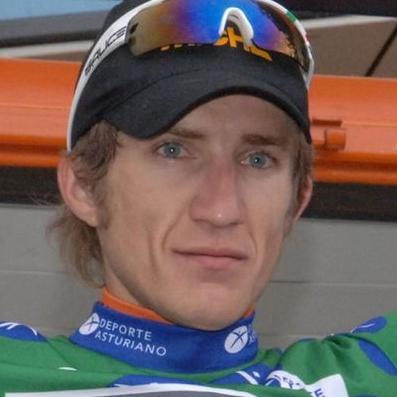
Age: 29